All-star game

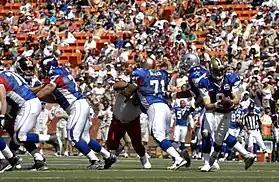
Action during the 2007 Pro Bowl, the all-star game of the National Football League. Note different team insignias on helmets.

An all-star game is an exhibition game that showcases the best players (the "stars") of a sports league. The exhibition is between two teams organized solely for the event, usually representing the league's teams based on region or division, but sometimes dividing the players by an attribute such as nationality. Selection of the players may be done by a vote of the coaches and/or news media; in professional leagues, fans may vote on some or all of the roster. An all-star game usually occurs at the midpoint of the regular season. An exception is American football's NFL Pro Bowl, which occurs at the end of the season.